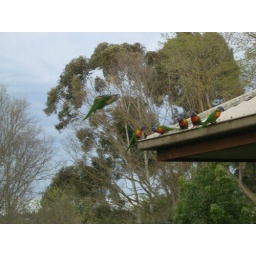
This Gang Of Six are sniffing around our fruit trees for breakfast